Saint-Joseph-des-Carmes

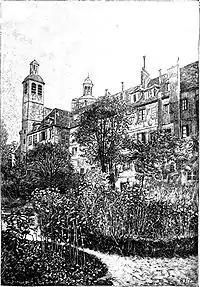
The garden of the couvent des Carmes.

In 1789, after the outbreak of the French Revolution, the new revolutionary National Assembly voted to nationalise all the property of the church and clergy. The Civil Constitution of the Clergy was adopted on 12 July 1790, setting up a new system for electing priests and bishops and allowing a death sentence against any priests who refused to comply. 126 of 130 bishops and 100,000 out of 130,000 priests refused to swear to it and so on 27 May 1792 a decree of the Legislative Assembly ordered them to be deported. A portion of the priests refused to sign the oath, particularly after it was denounced the Pope. These so-called "refractaires" became a target of the new government. On 10 August 1792, a mob captured the Tuileries Palace and the King and his family were imprisoned, the "Refractaires" were considered suspects. Following August 10, about one thousand "refractaires" were arrested and imprisoned in several sites, including Saint-Joseph-des-Carmes.